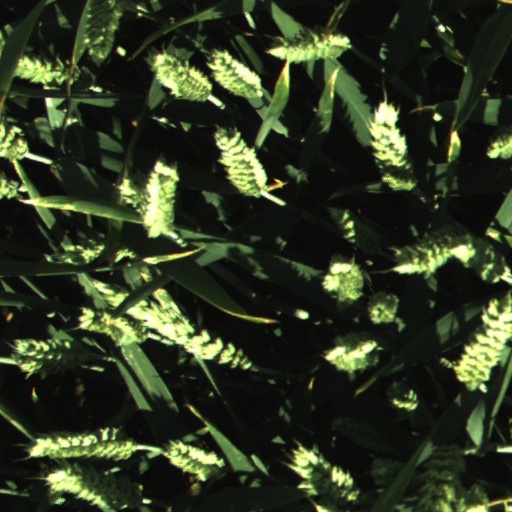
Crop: wheat